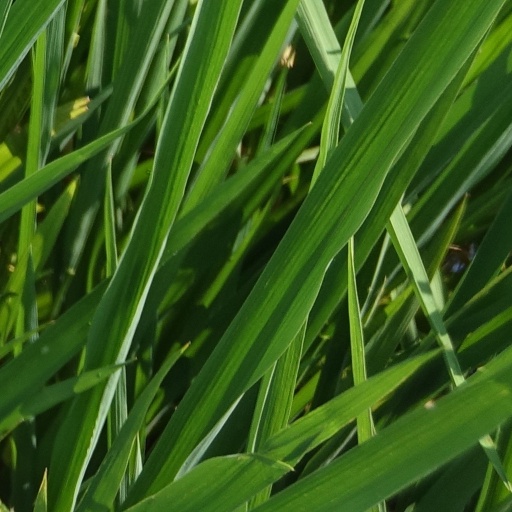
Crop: rice